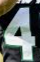
Number: 4